List of Nashville cast members

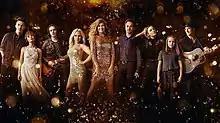
The cast of Nashville, for the first half of season five

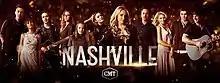
The cast of Nashville, for the second half of season five

The following characters of "Nashville" may or may not be particularly significant to the story of the series; each was introduced in one season and would usually appear in subsequent seasons to a greater or lesser extent.